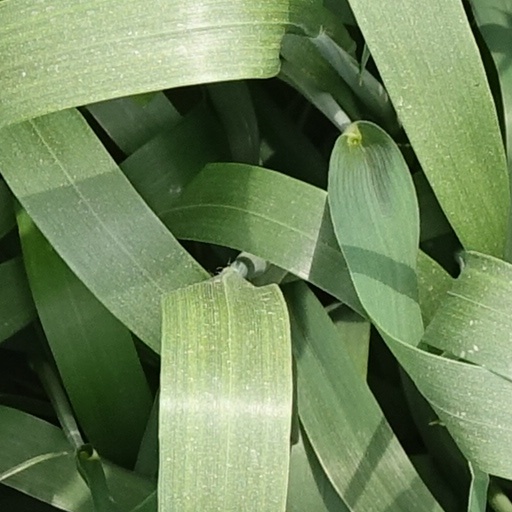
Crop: wheat